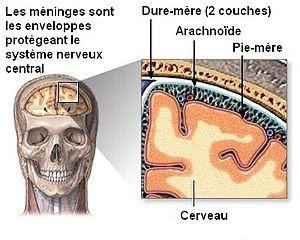
traduction de http://commons.wikimedia.org/wiki/File:Meninges_diagram.jpg?uselang=fr (Source: http://medlineplus.gov/)
Le liquide cérébrospinal, ou liquide céphalo-rachidien en ancienne nomenclature, est un liquide biologique transparent dans lequel baignent le cerveau et la moelle spinale. Il est contenu dans les méninges, plus précisément entre la pie-mère et l'arachnoïde, c'est-à-dire dans l'espace sous-arachnoïdien. C'est également le liquide qui circule dans les quatre ventricules cérébraux, à l'intérieur du cerveau, dans le canal central de la moelle spinale puis au-delà du tube neural jusqu'au cul-de-sac dural.
La dure-mère est une membrane fibreuse, dure et rigide, qui entoure le cerveau, la moelle épinière, les racines des nerfs crâniens et spinaux et le filum terminal. Elle s'étend du sommet de la cavité crânienne jusqu'au niveau des vertèbres S2 et S3 du sacrum. Elle adhère à l'os dans la cavité crânienne, ce qui n'est pas le cas au niveau rachidien où sa structure diffère. Dans le canal rachidien, la dure-mère est séparée de la colonne vertébrale par l'espace épidural. C'est la plus externe des trois membranes constituant les méninges avec la pie-mère et l'arachnoïde.
Les méninges sont les membranes qui enveloppent le système nerveux central : encéphale et moelle épinière, la portion intracrânienne des nerfs crâniens et les racines des nerfs spinaux.
La pie-mère est une fine lame de tissu conjonctif vascularisé qui tapisse la surface externe du système nerveux central.
L'arachnoïde est une fine enveloppe qui entoure le cerveau, le cervelet et la moelle épinière. Elle est comprise entre la dure-mère et la pie-mère, deux autres couches qui forment les méninges avec elle. L'espace entre la pie-mère et l'arachnoïde se nomme